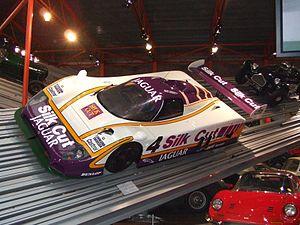
Les 1 000 kilomètres de Spa 1987, disputées le 13 septembre 1987 sur le Circuit de Spa-Francorchamps, ont été la dix-neuvième édition de cette épreuve et la neuvième manche du Championnat du monde des voitures de sport 1987.
La Jaguar XJR-8 est une voiture de course développée et construite par TWR pour Jaguar dans le but de participer, en 1987, au Championnat du monde des voitures de sport qu'elle remporte. Six Jaguar XJR-8 ont été construites, dont trois à partir de XJR-6. A la suite de la saison, les Jaguar XJR-8 ont été remplacées par Jaguar par la Jaguar XJR-9.
Les 1 000 kilomètres de Monza 1987, disputées le 12 avril 1987 sur le Circuit de Monza ont été la troisième manche du Championnat du monde des voitures de sport 1987.